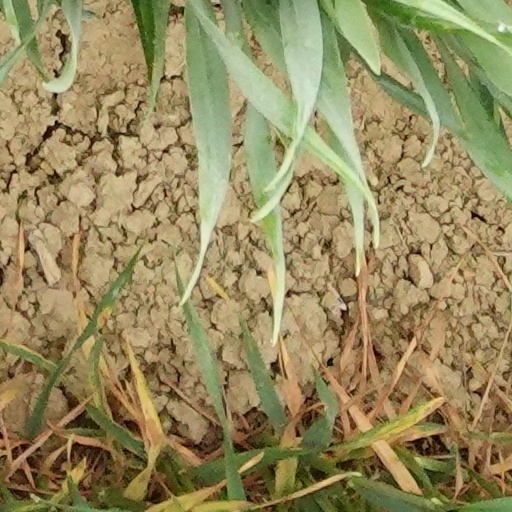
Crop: wheat